Elena Nikolaeva (politician)

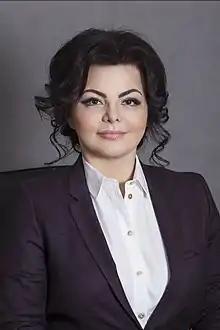
Elena Nikolaeva

Elena Leonidovna Nikolaeva (born 22 November 1969 in Dolgoprudny) is a Russian politician and businesswoman. She graduated from the Moscow Institute of Physics and Technology in 1993 and obtained the degree of Candidate of Sciences from the Lomonosov University in 2011. She has been a member of the State Duma of the Russian Federation since 2011.